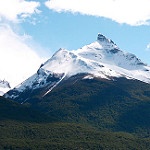
Label: mountain